Smolensk air disaster

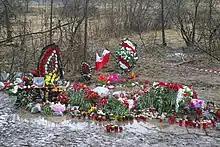
Improvised memorial at the Russian crash site

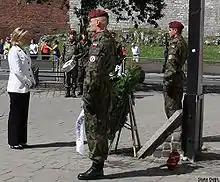
United States Secretary of State Hillary Clinton lays a wreath at the Katyn Cross

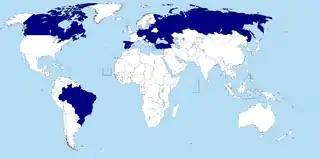
Countries with official mourning

Russian President Dmitry Medvedev and Prime Minister Vladimir Putin expressed their condolences to the acting President and speaker of the parliament, Bronislaw Komorowski. President Medvedev also announced that 12 April 2010 would be a national day of mourning in Russia. Chairman of International Committee of the State Duma Konstantin Kosachev said that "Katyn claimed yet more victims". Chairman of the State Duma Boris Gryzlov has expressed condolences.